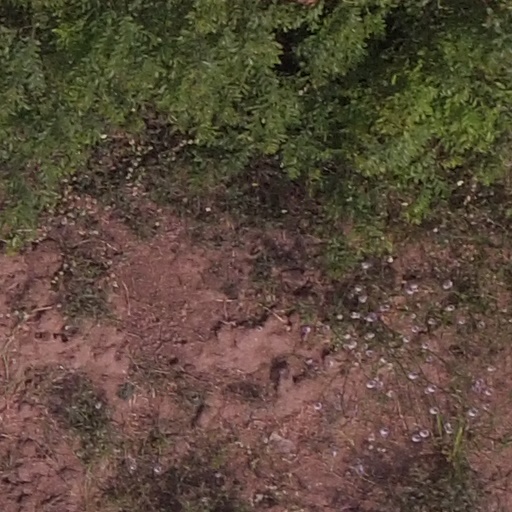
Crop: maize; corn